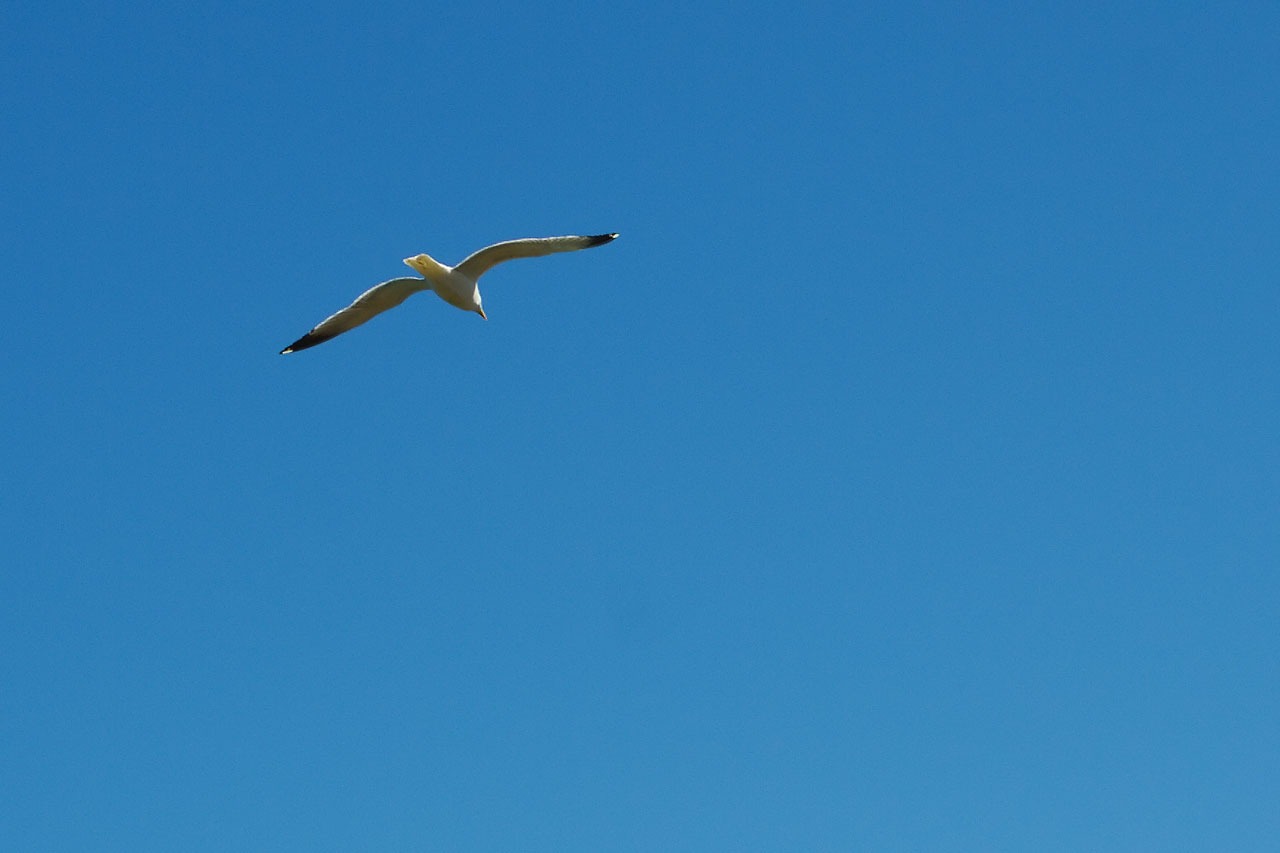
seagull, sea, bird, sky, blue, fly, flying, flight, animal